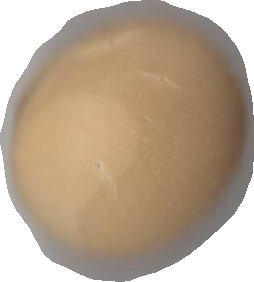
Variety: Grobogan